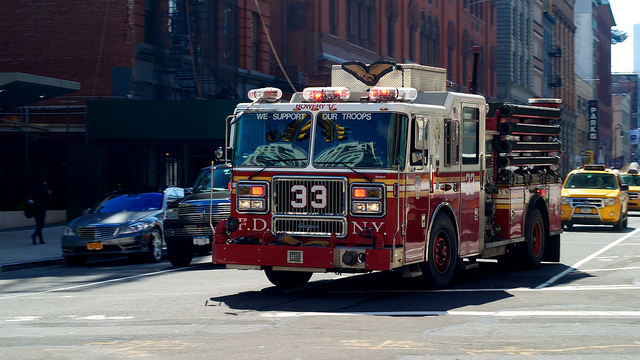
Fire truck with lights on traveling quickly down city street.

a fire truck going on an emergency run

A red fire truck driving down a city street.